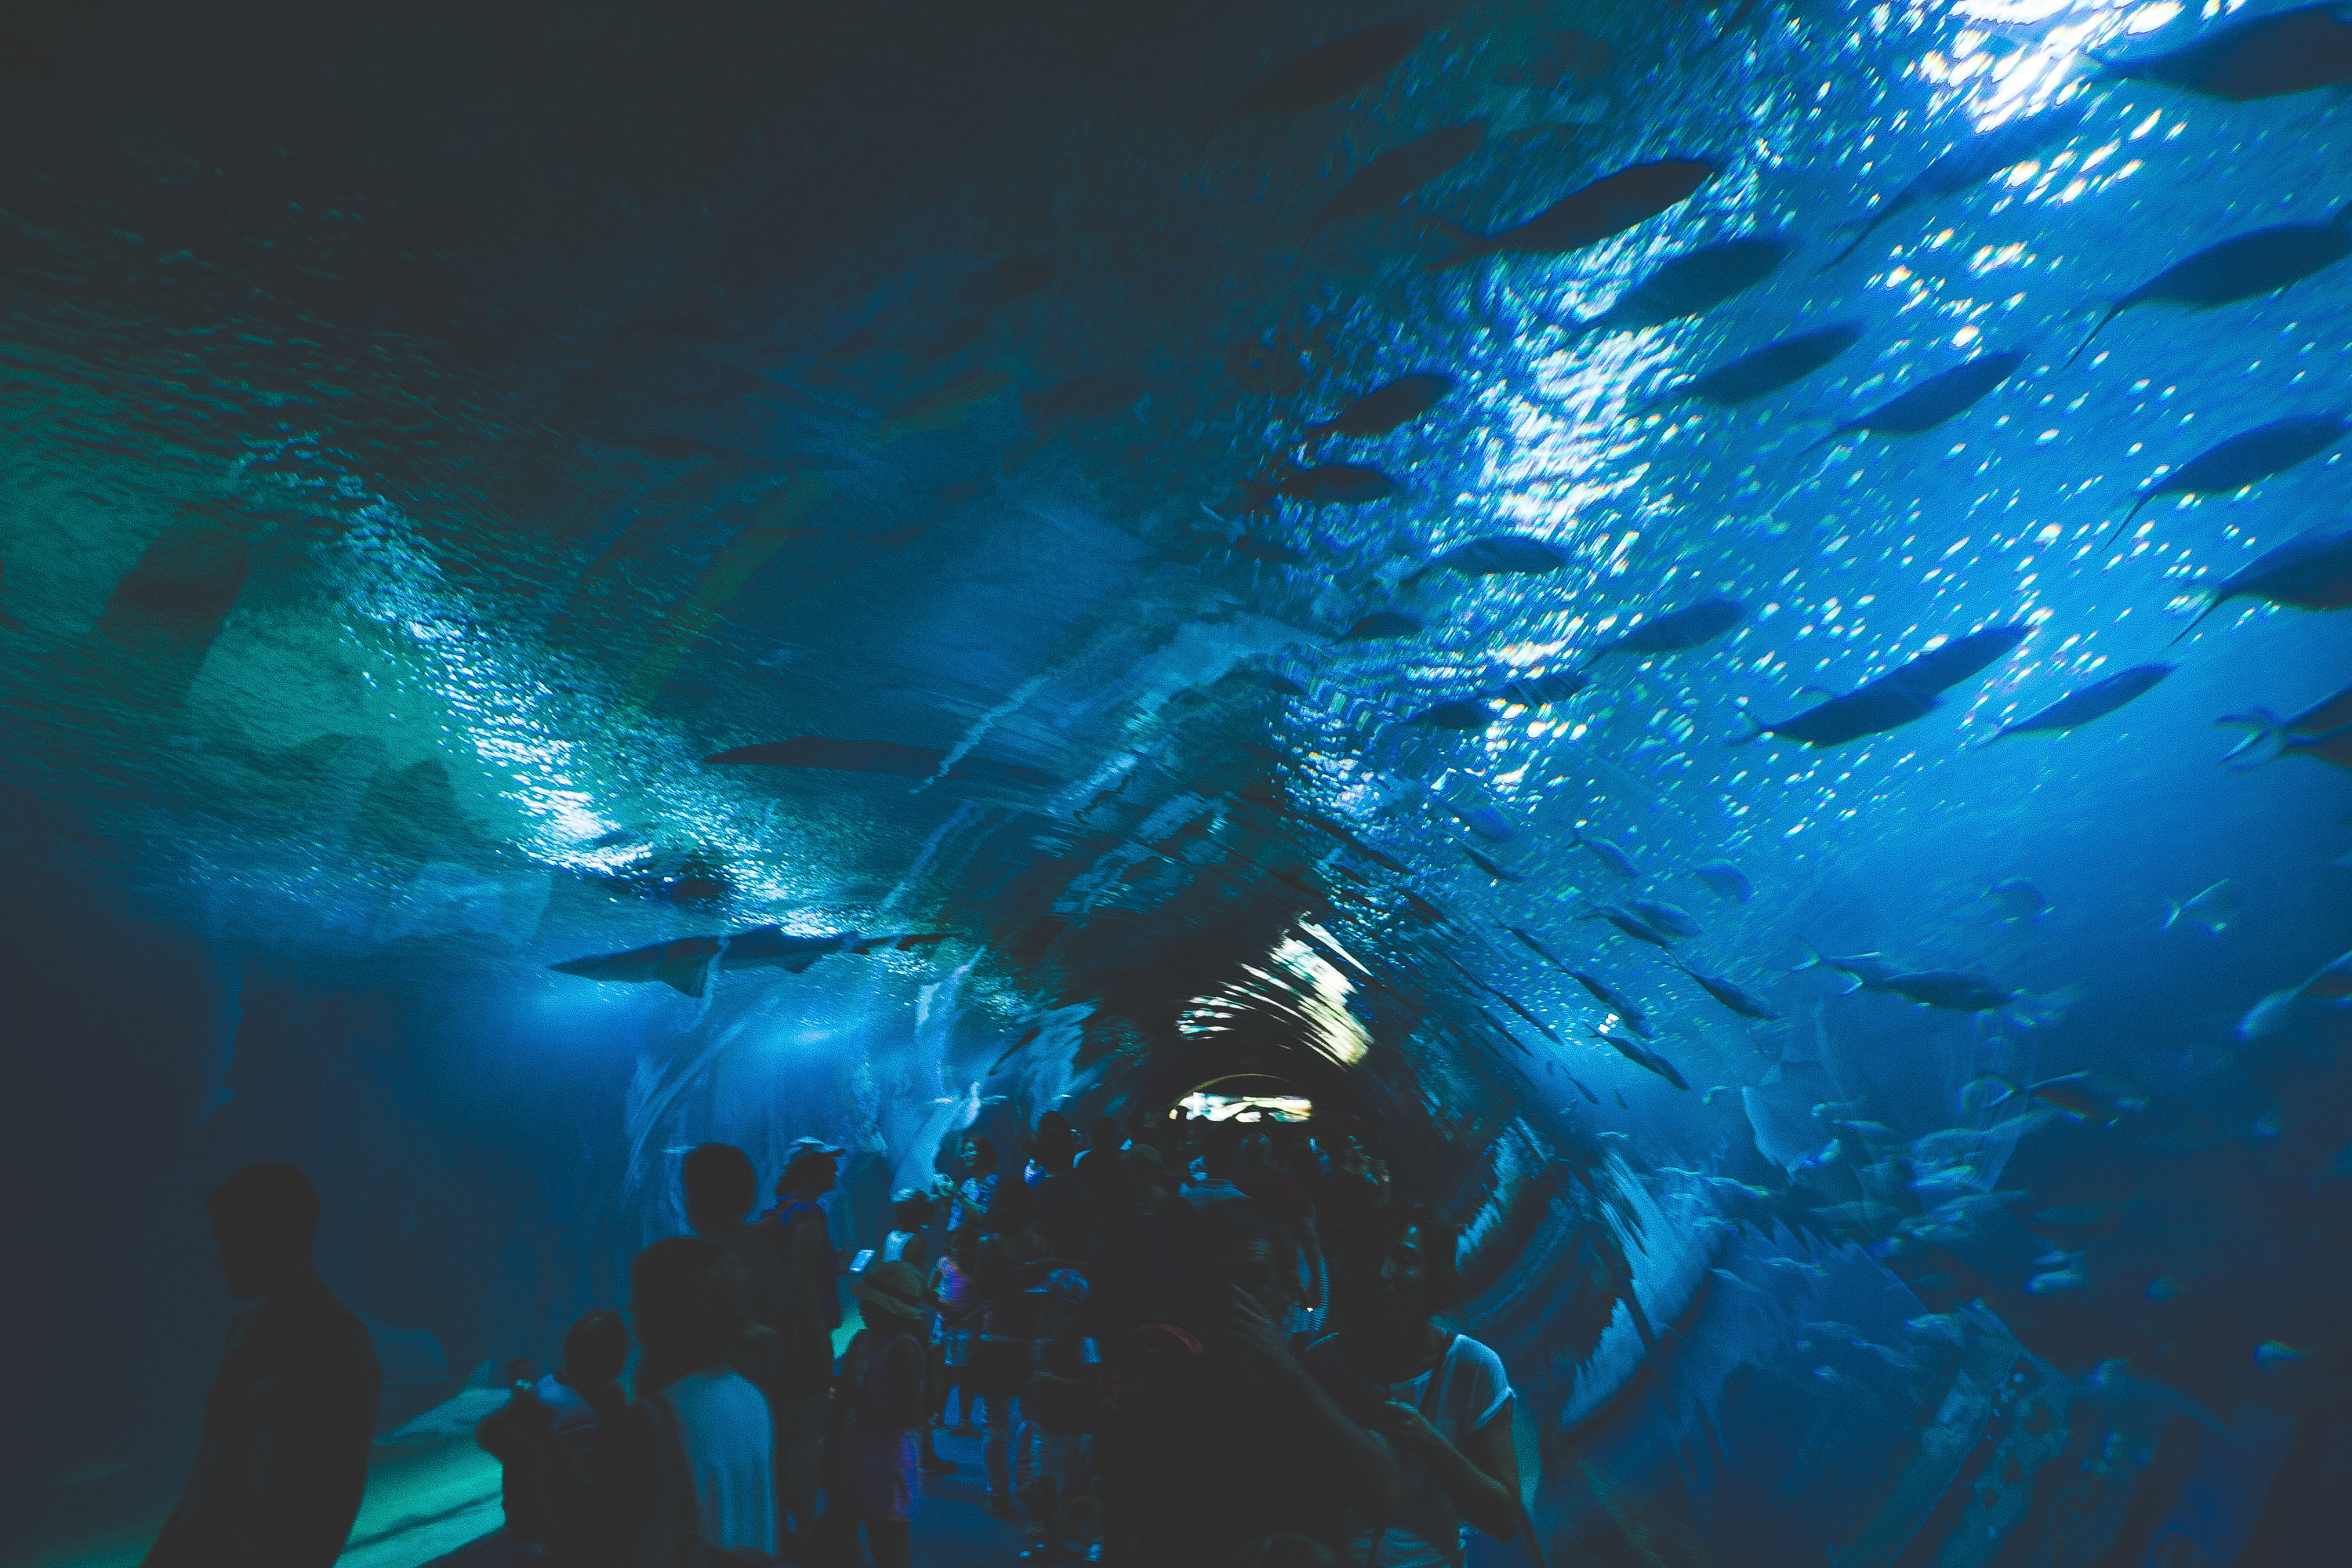
blue, water, fish, marine biology, underwater, electric blue, shark, ocean